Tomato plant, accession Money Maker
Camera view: bottom (45 deg); turntable rotation: 60 degrees
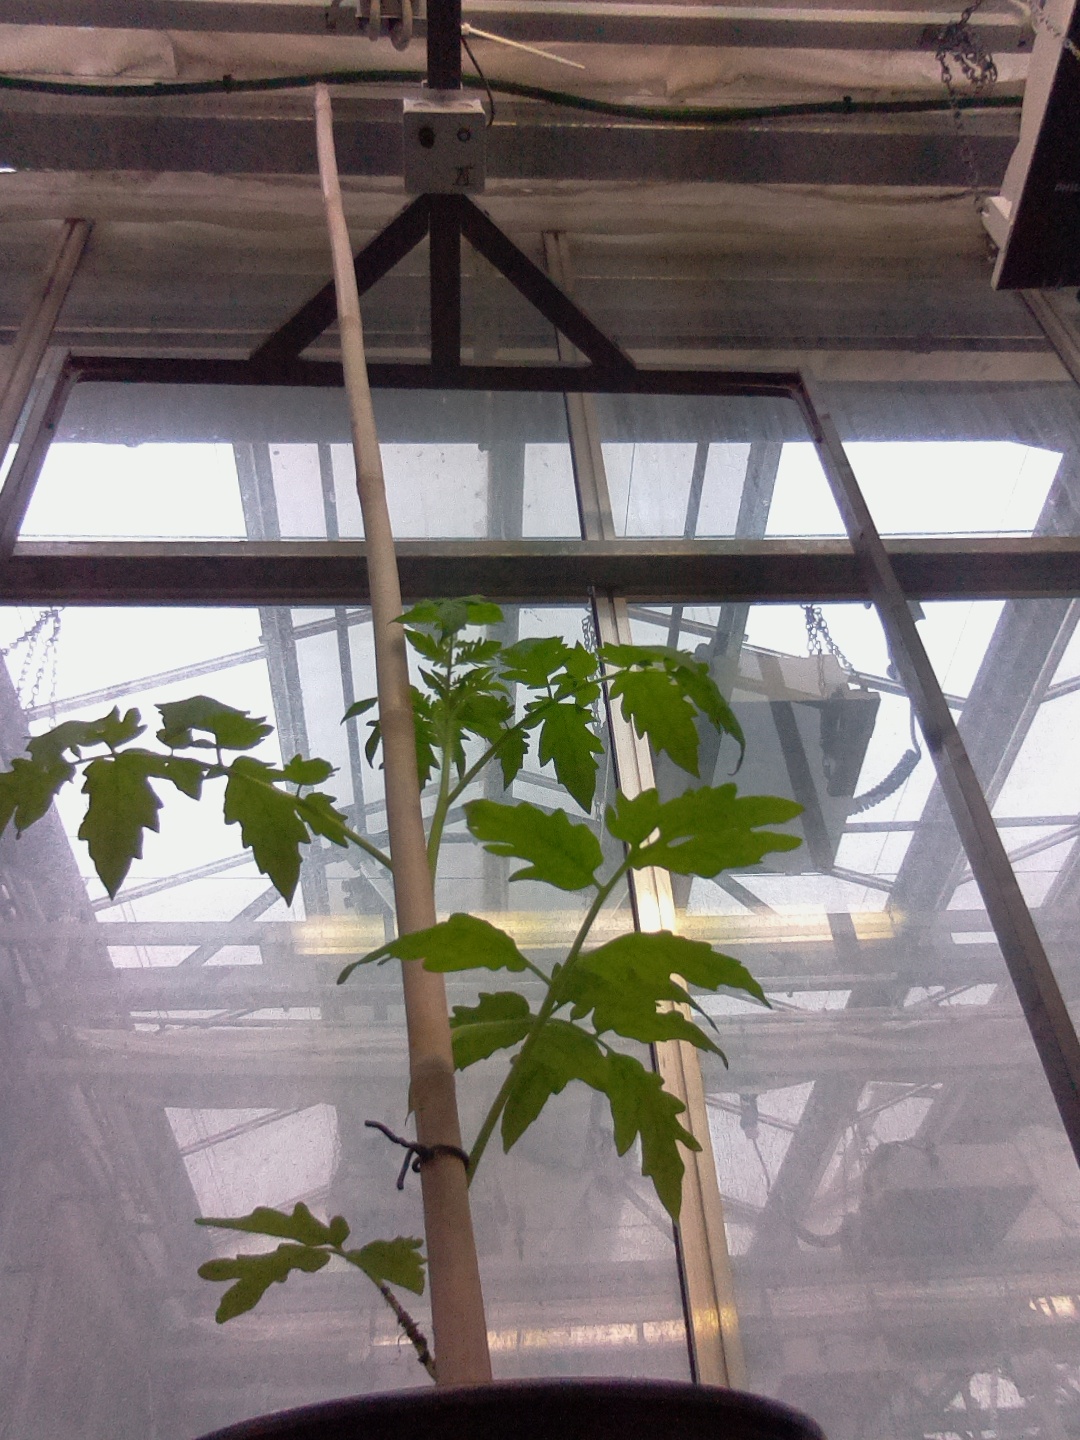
BBCH growth stage 13: 6 of true leaves visible